Herrliberg

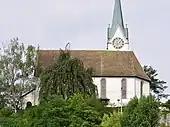
Herrliberg church (2009)

There are three churches in Herrliberg. The Protestant churches can be found in "Wetzwil" and "Tal". The Catholic Church "St. Marien" is remarkable as it was built recently. The architecture is distinctive.